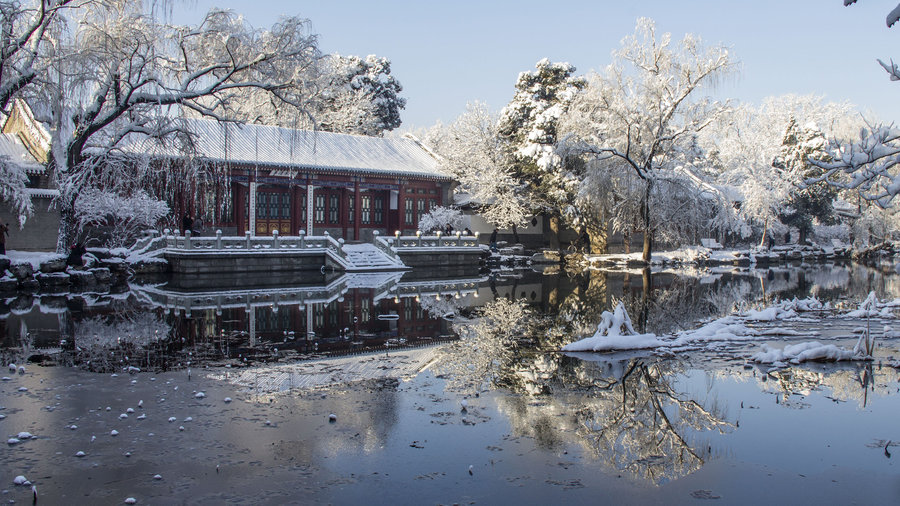
Weather: snow or frosty